South Sudanese Civil War

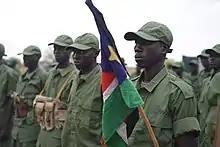
Rebel soldiers of the SPLA-IO in April 2016

In late August 2015, Salva Kiir signed a peace agreement previously signed by Riek Machar called the "Compromise Peace Agreement" mediated by IGAD and other mediators. The agreement would restore Riek Machar as vice-president. The agreement established the Joint Monitoring and Evaluation Commission (JMEC) responsible for monitoring and overseeing implementation of the agreement. On 20 October 2015, Uganda announced that it would voluntarily withdraw its soldiers from South Sudan, in accordance to that peace agreement. In January 2016, David Yau Yau dissolved the Cobra Faction of the South Sudan Democratic Movement and joined the SPLM. In January Gathoth Gatkuoth joined with the government but was dismissed by his Federal Democratic Party for doing so. In April 2016, as part of the peace deal, Machar returned to Juba with troops loyal to him and was sworn in as vice-president.